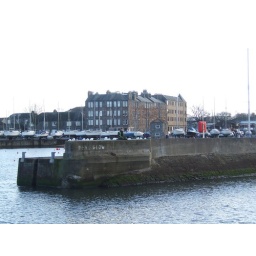
This cyclist was sitting there on the harbour wall in the Zen position, looking out to see